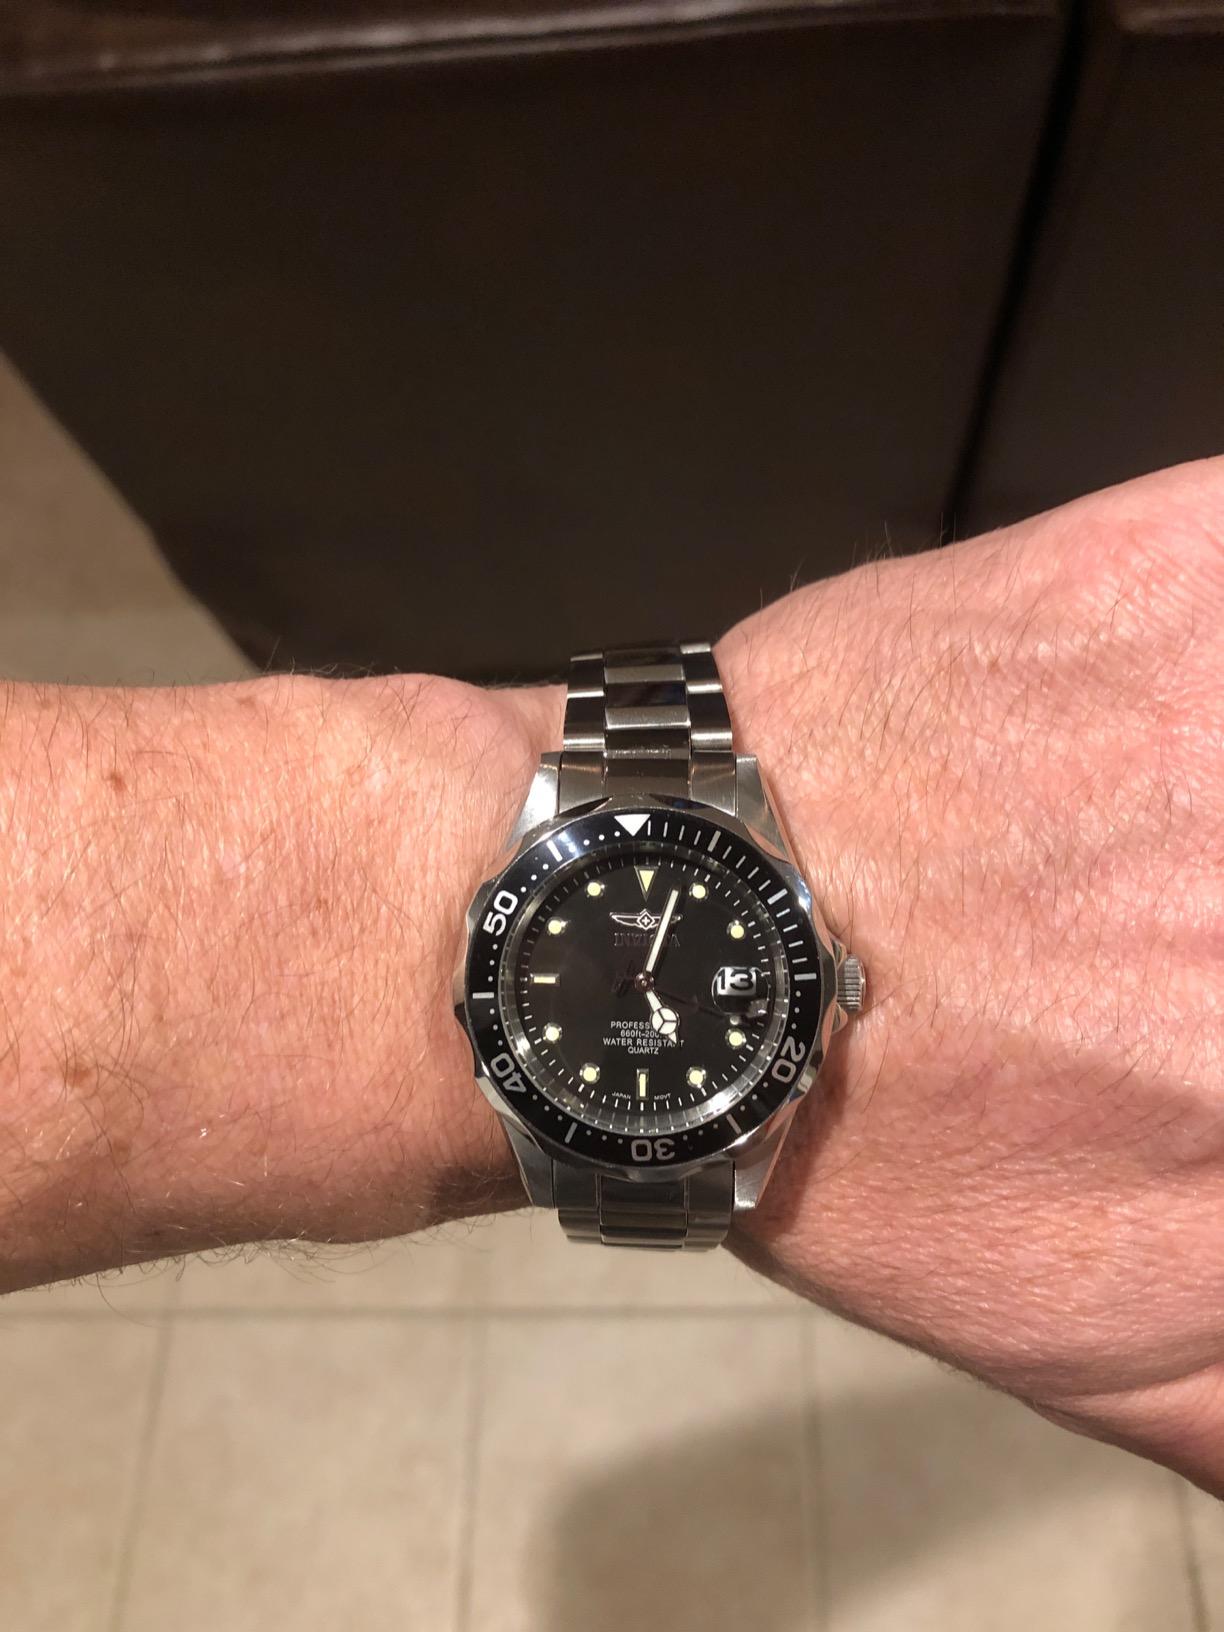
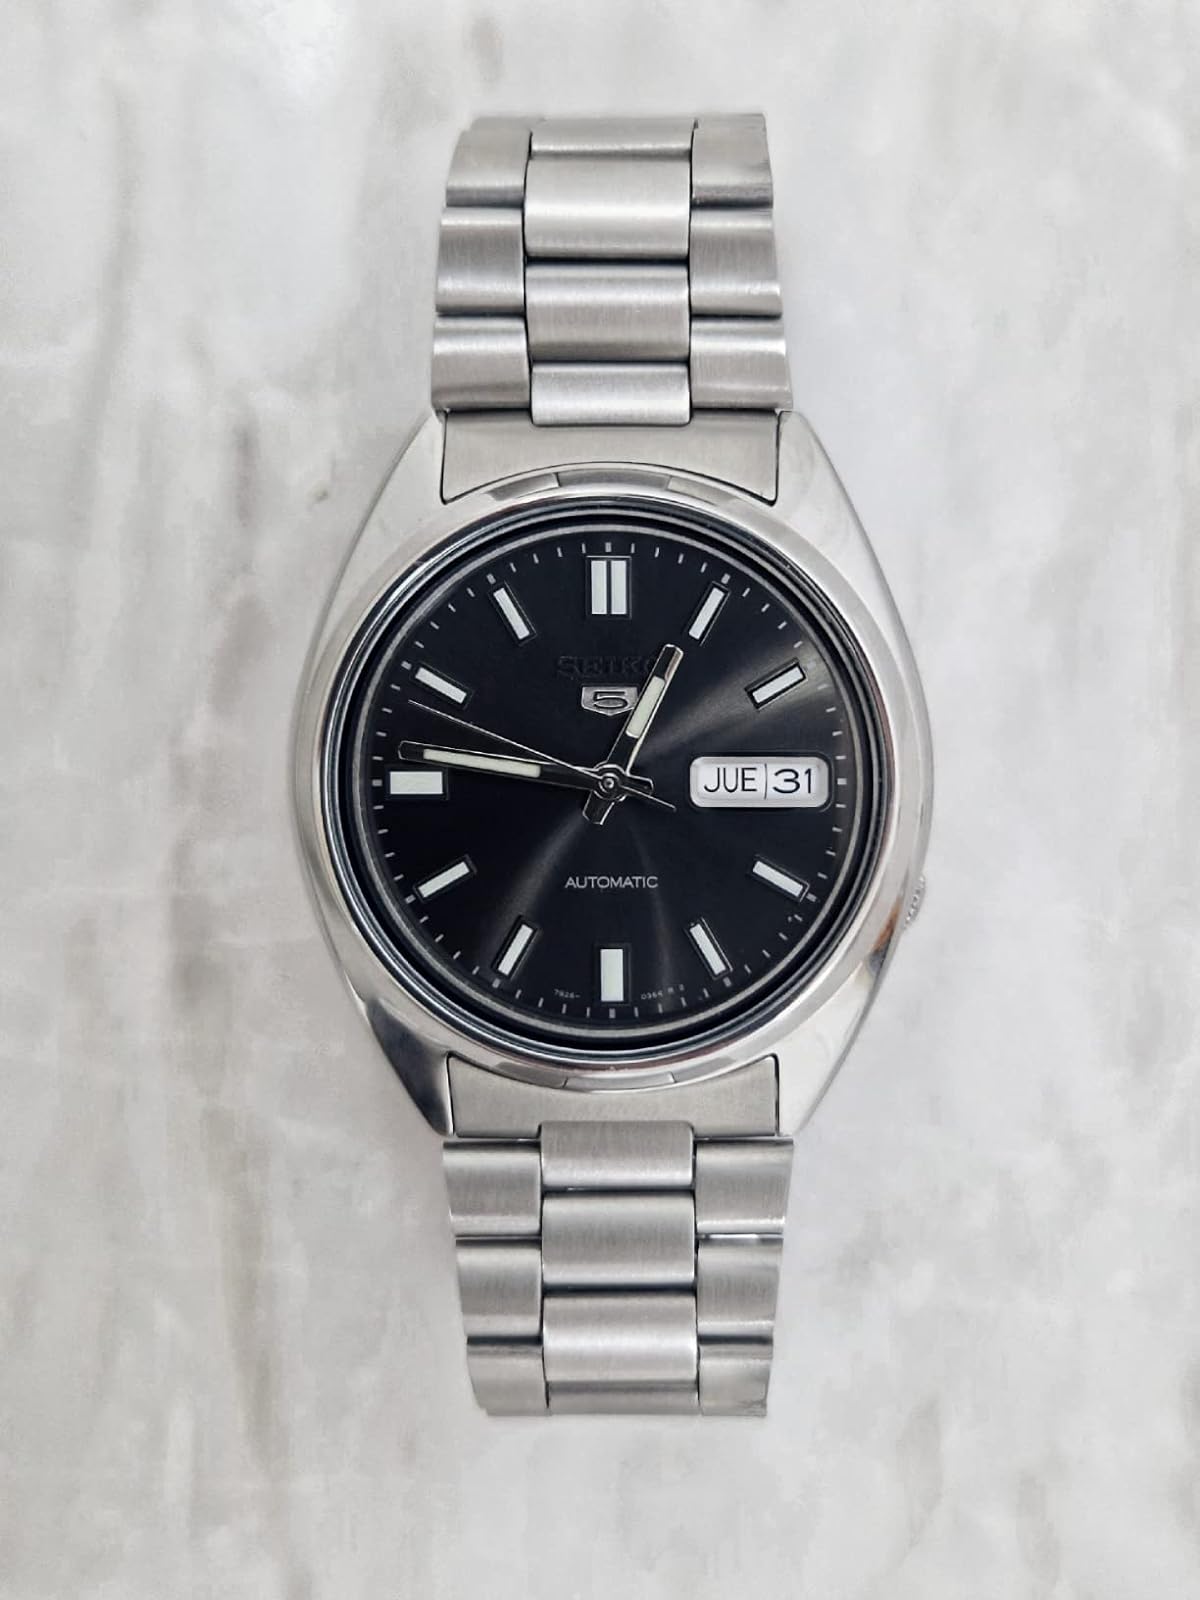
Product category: accessories_watch
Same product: no